List of Suits characters

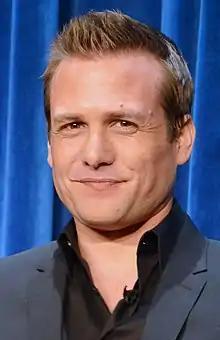
Gabriel Macht

Harvey Reginald Specter, played by Gabriel Macht, is a newly promoted senior partner at the prestigious New York law firm Pearson Hardman and is known as one of the city's top litigators. In episode 1 of season 8, it is revealed he was born and raised in Riverside, NY, the same town as fellow attorney Samantha Wheeler. In the pilot episode, he is told of his promotion to senior partner—the youngest to hold that position—and is forced to hire a Harvard Law School graduate to be his associate attorney. He is impressed with Mike Ross' quick thinking and drive to be a good lawyer, as well as his inherent ability to absorb enormous amounts of information (his photographic memory) and his extensive knowledge of law. Mike, however, does not have a law degree, but is hired anyway because Harvey does not want to waste time interviewing less-promising candidates. Mike reminds Harvey of a younger version of himself, and so they agree to conspire to pretend that Mike is, in fact, a Harvard graduate. He acts as Mike's mentor, as well as his immediate superior: although he performs these roles somewhat reluctantly and emotionally distantly at first, he later begins to show that he does care about Mike and Mike's future as a lawyer.